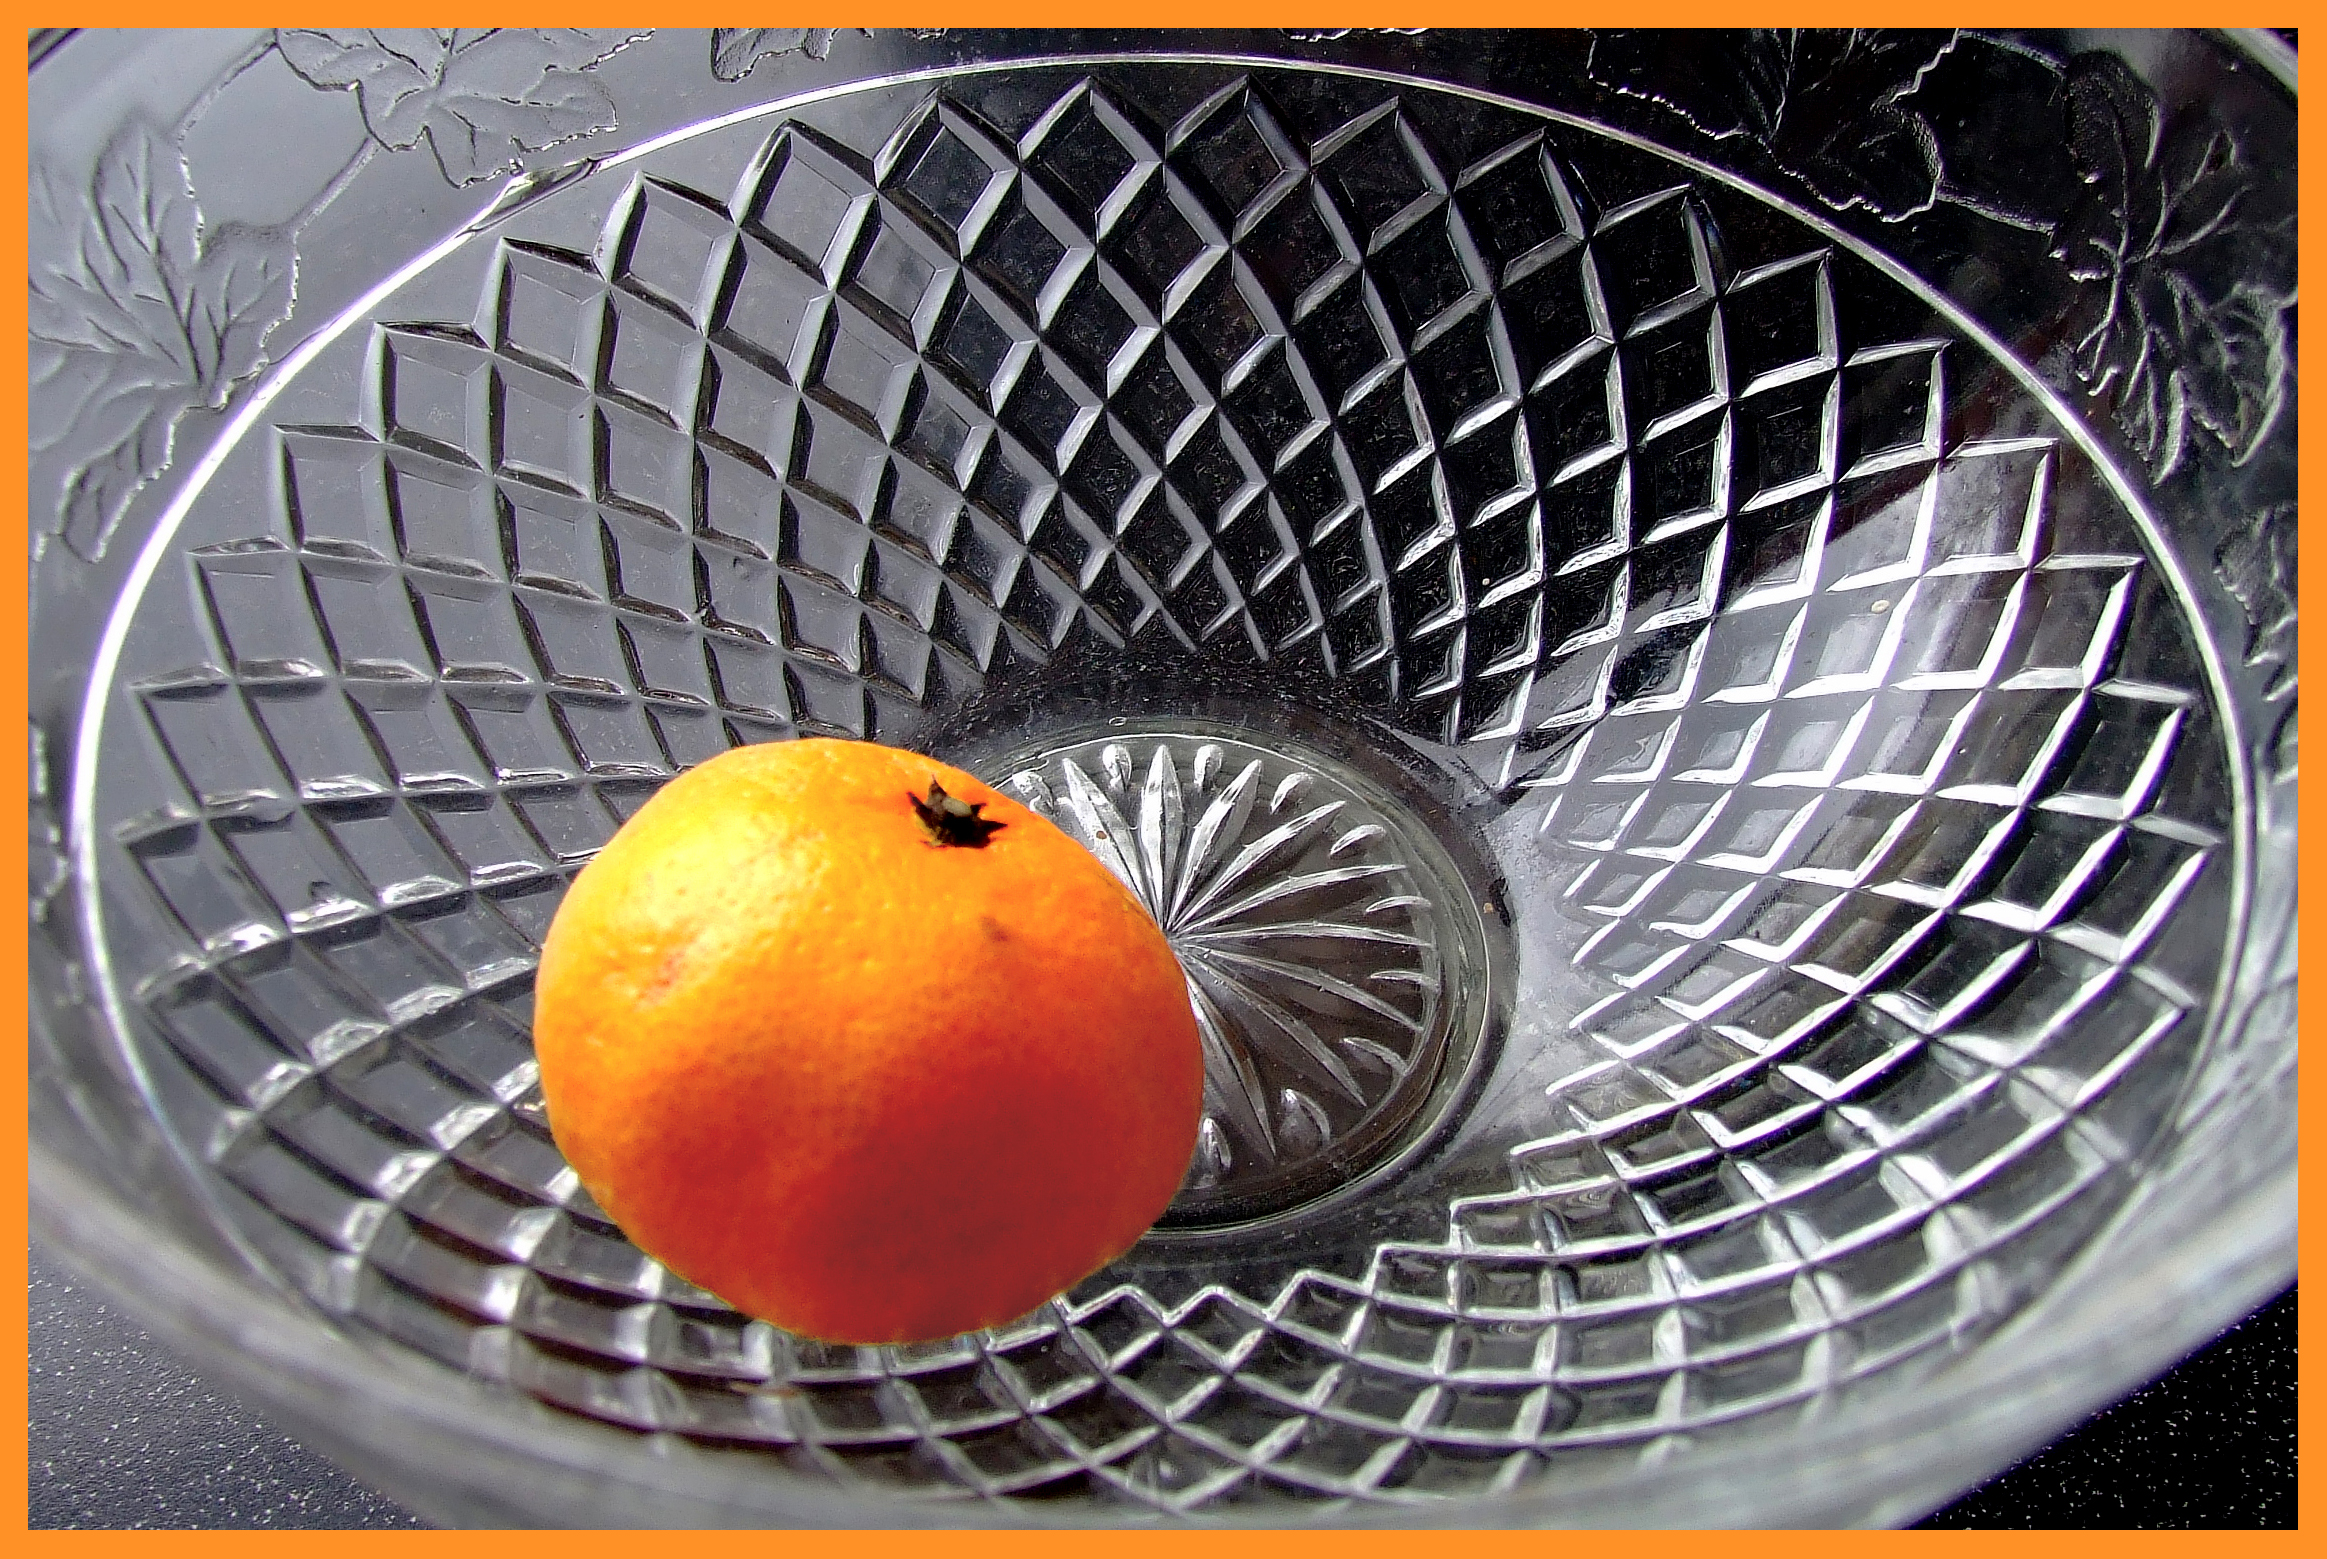
plant, fruit, food, produce, flowering plant, land plant